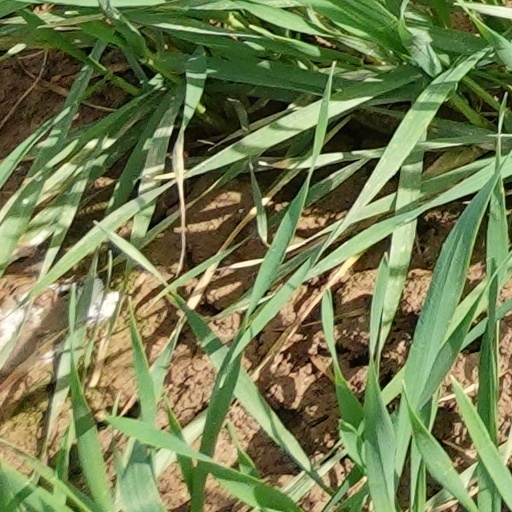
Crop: wheat